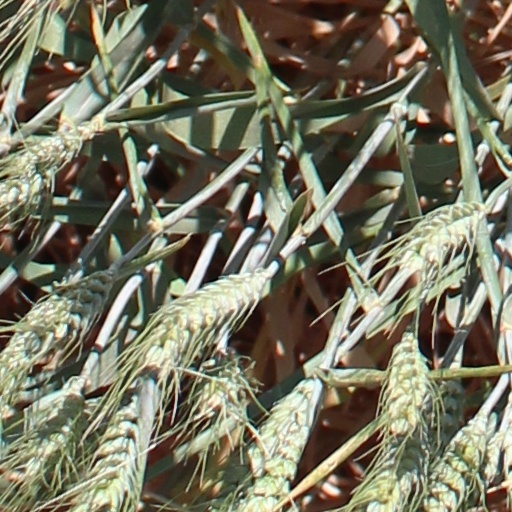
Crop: wheat